SharePoint Dashboard

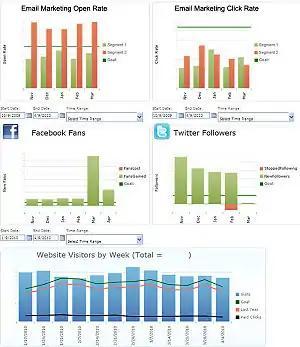
This social media SharePoint dashboard aggregates data from several sources and graphically displays it in a browser-based location.

SharePoint Dashboards certainly aggregate data stored in any edition of Microsoft SharePoint. SharePoint 2010, SharePoint Foundation, WSS, and MOSS are examples of widely implemented SharePoint editions that graphically display data stored in SharePoint document libraries and lists. The data may be configured in a variety of views and chart types with standard and custom features.